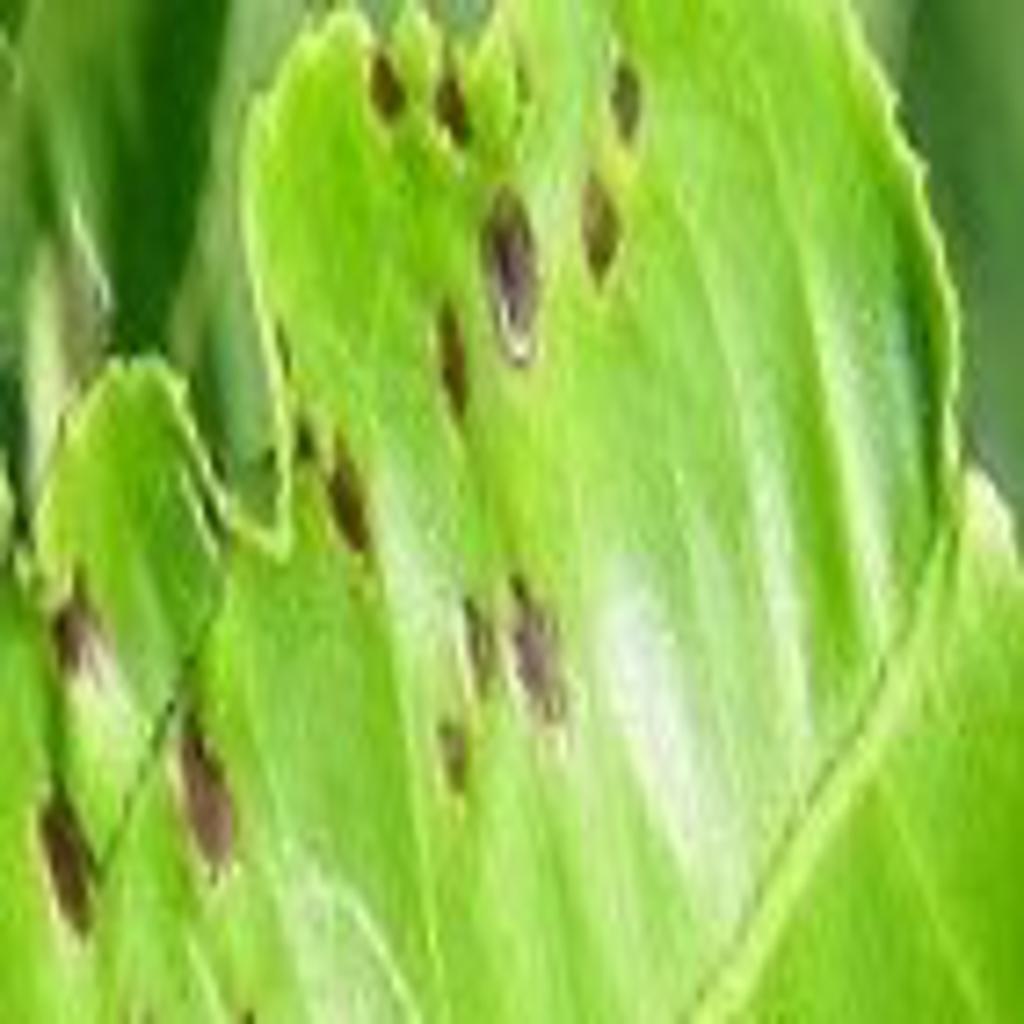
Label: Tea red scab